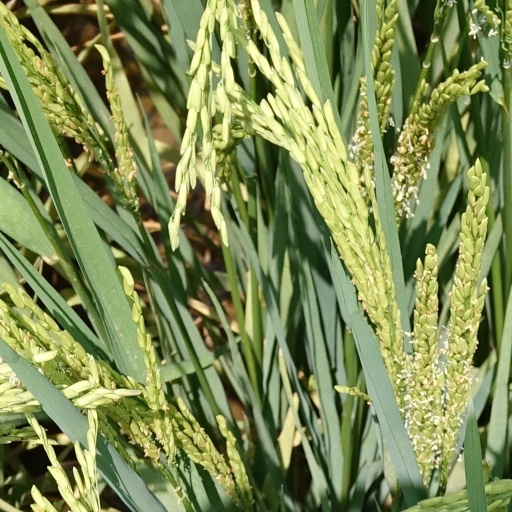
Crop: rice